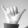
ASL letter: Y